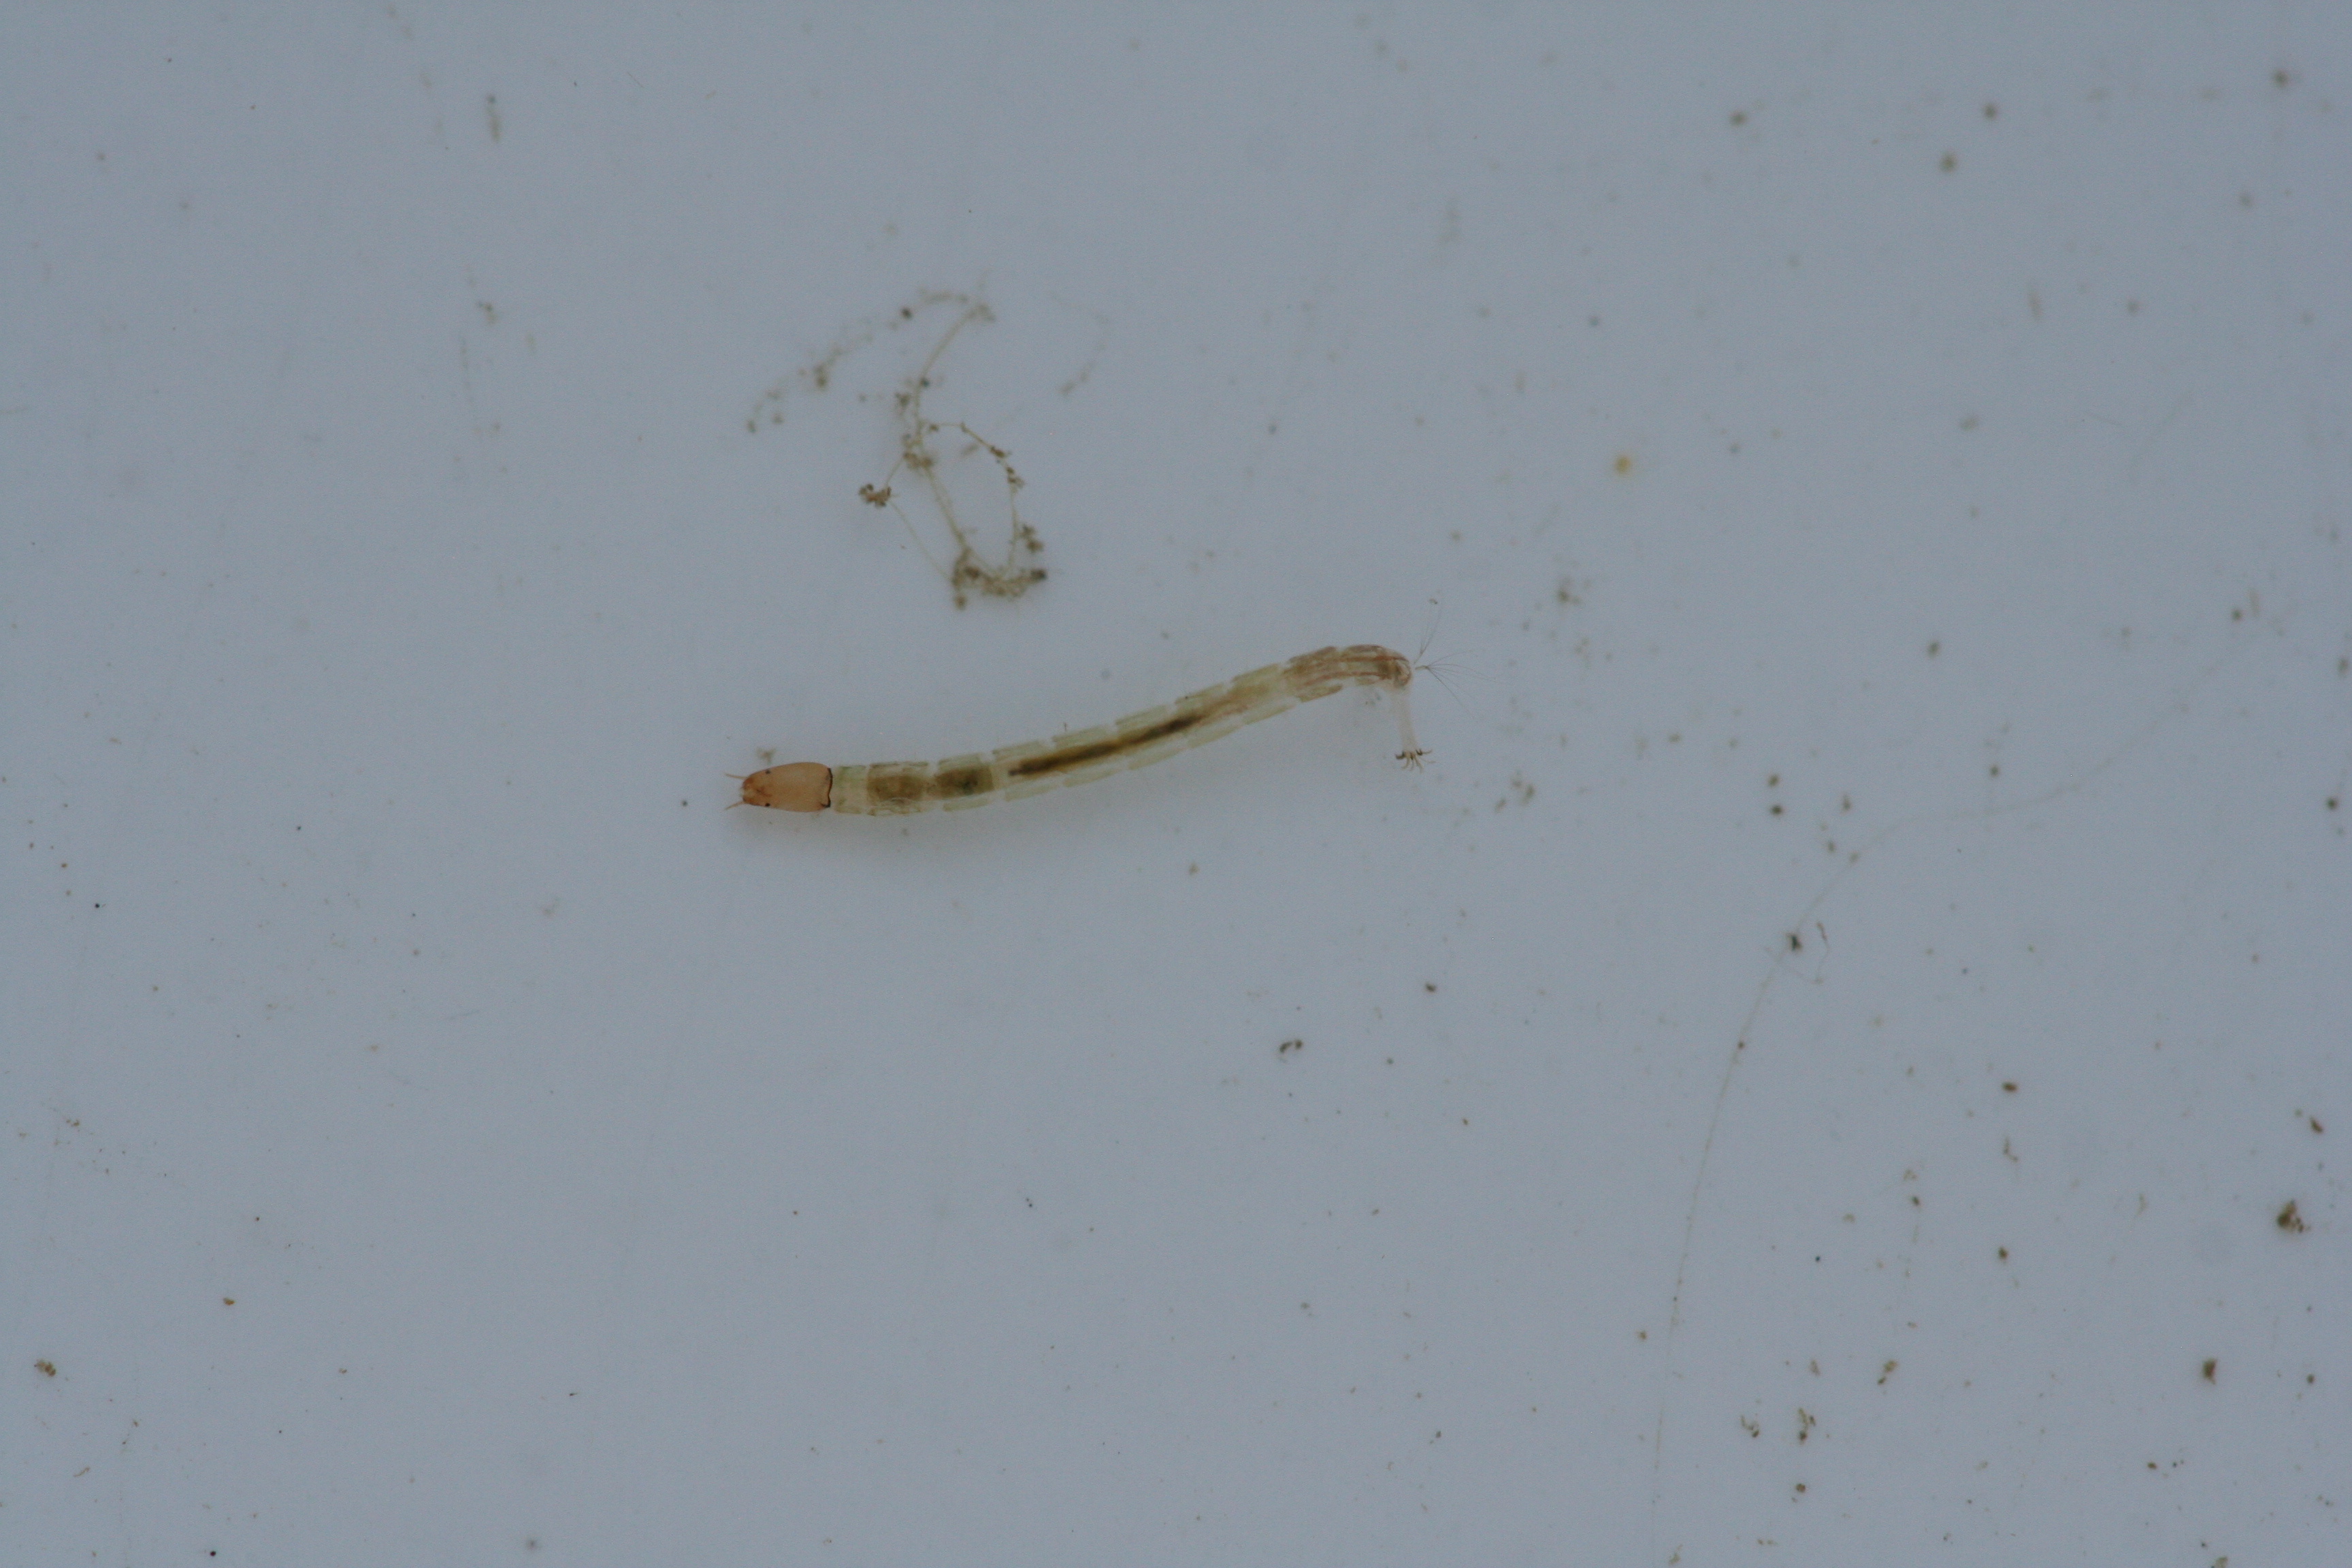
Macroinvertebrate group: true_flies